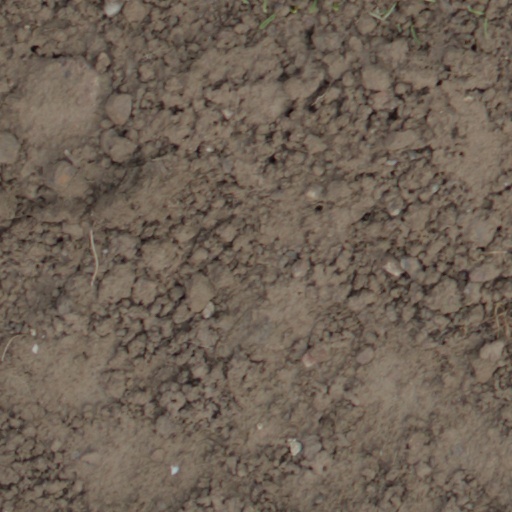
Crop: wheat